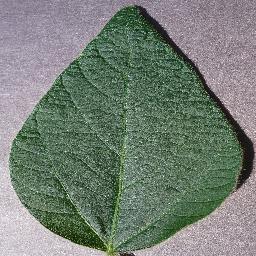
Label: Soybean___healthy